George Elmslie (politician)

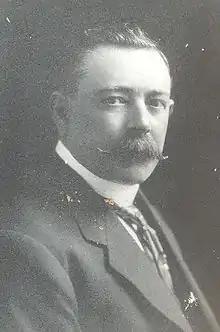

George Alexander Elmslie (21 February 1861 – 11 May 1918) was an Australian politician who served as the 25th and shortest serving Premier of Victoria, and the first Labor Premier.